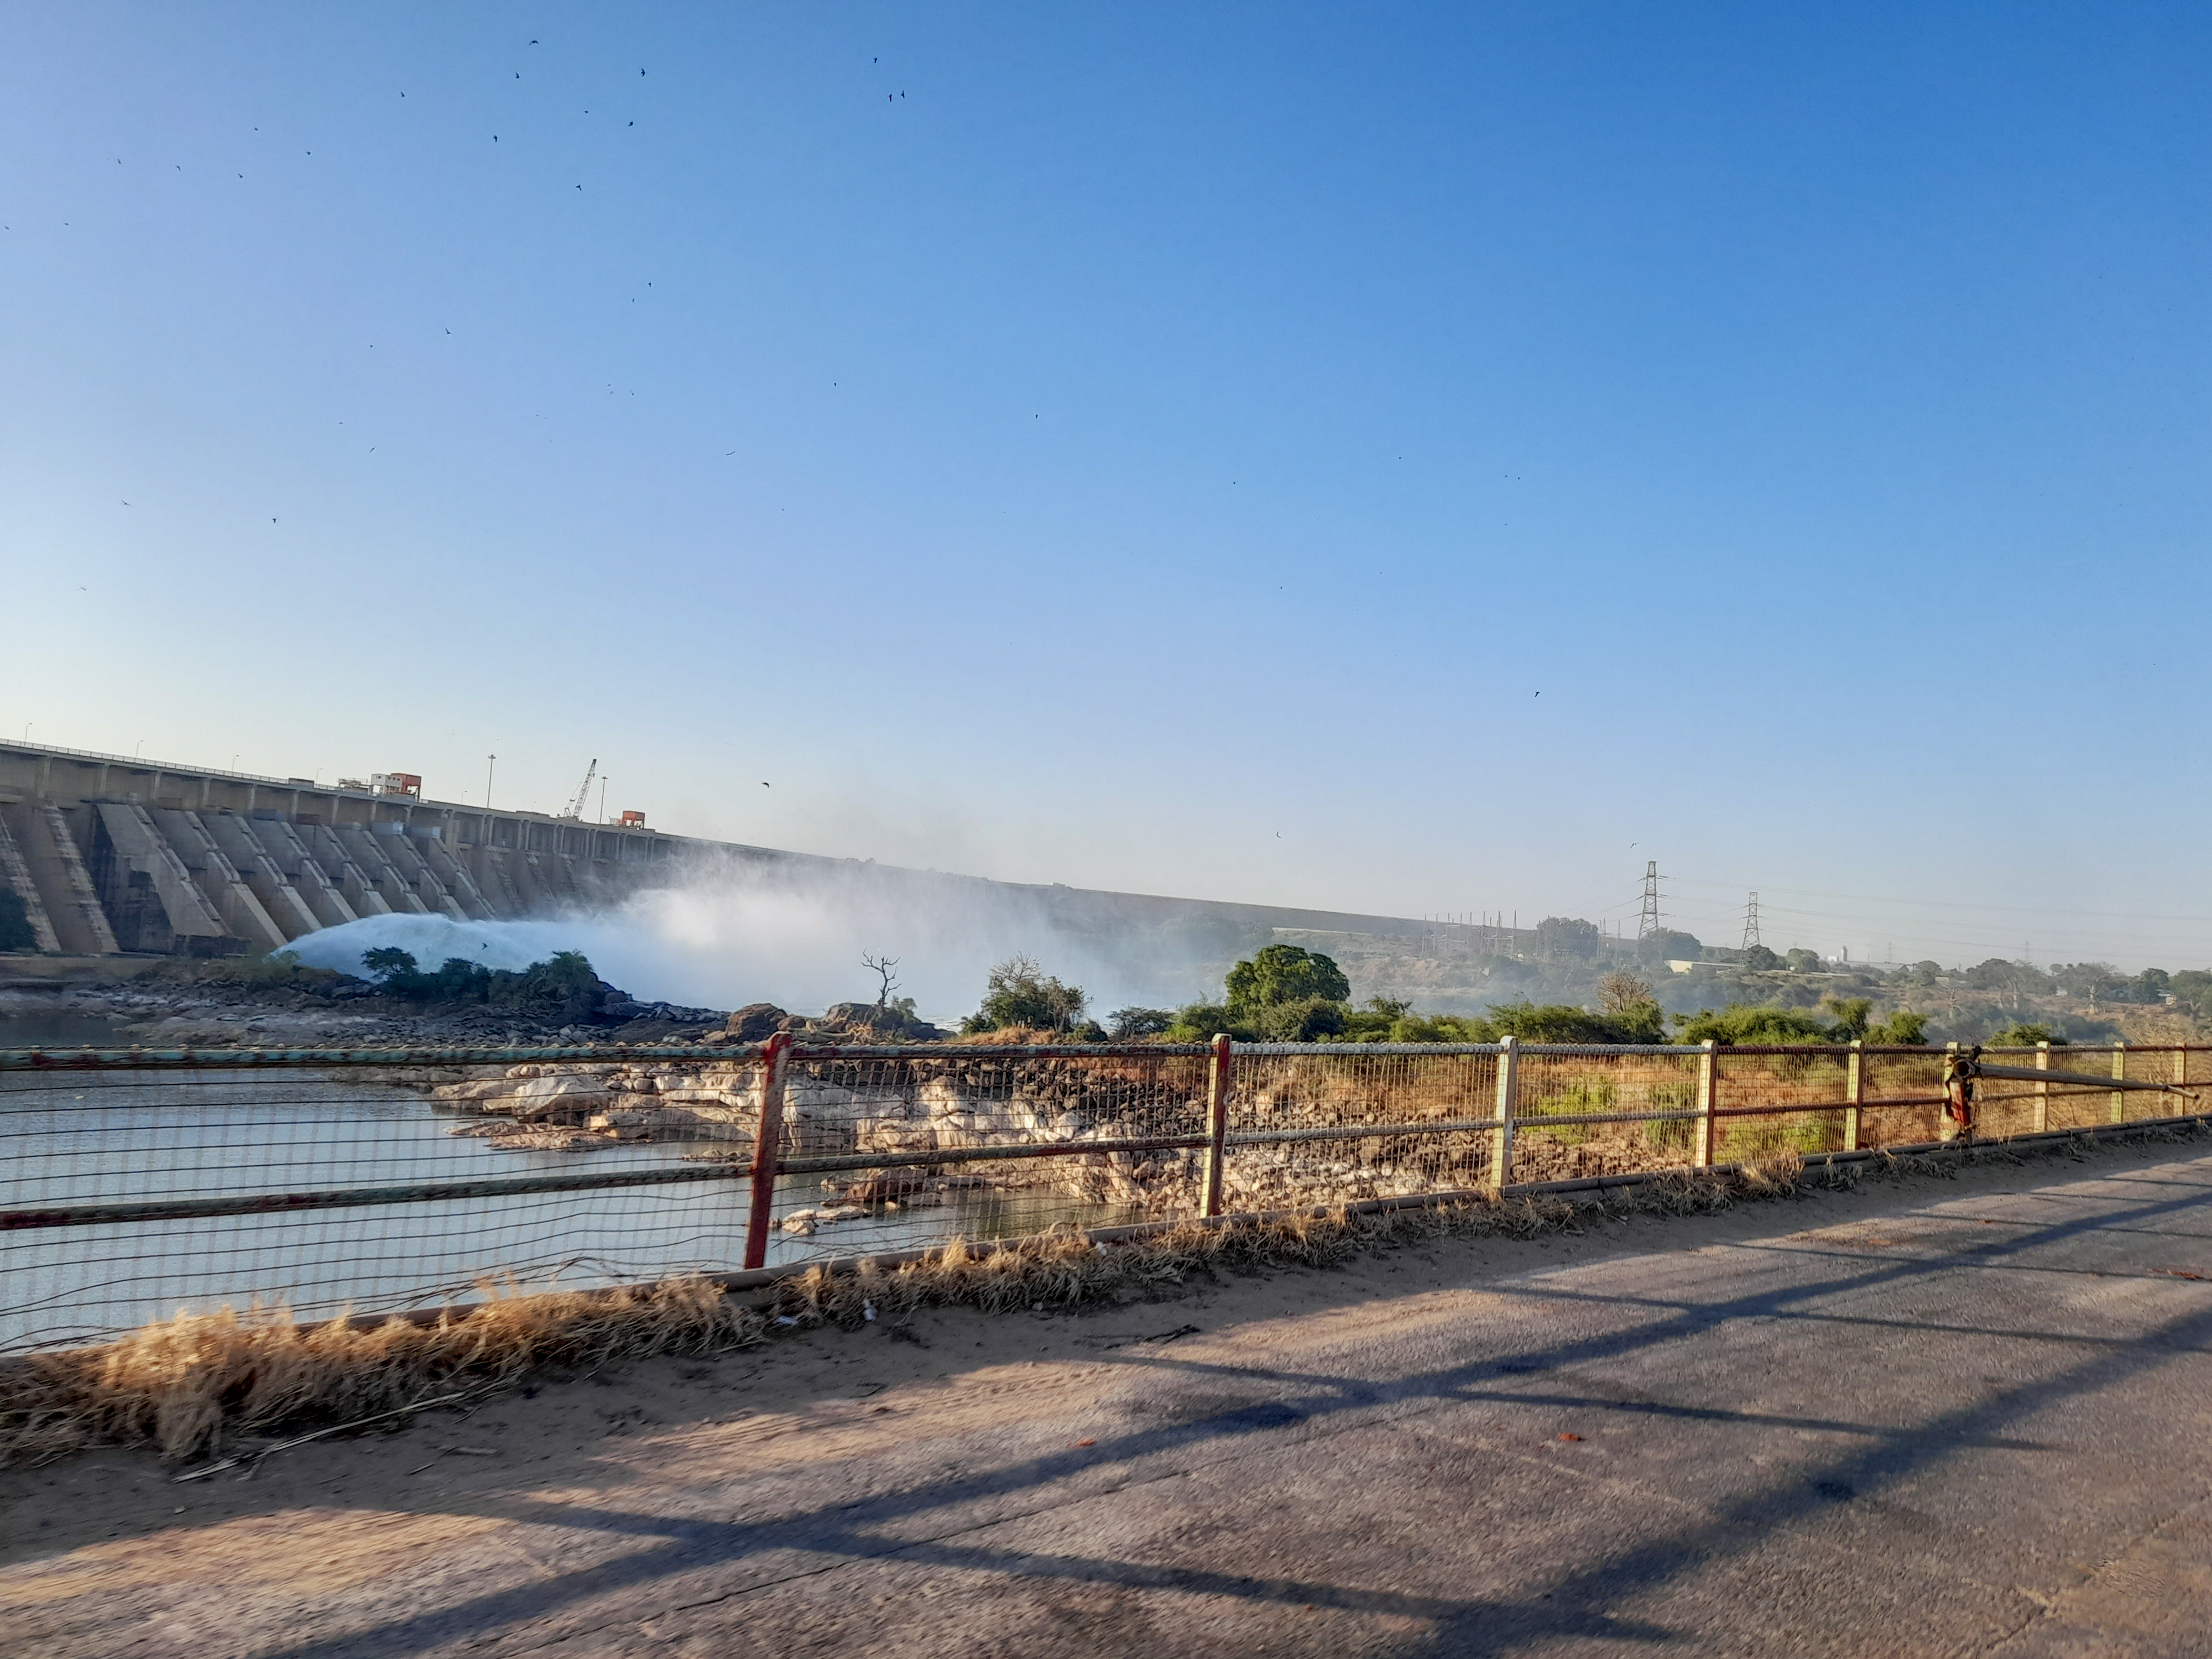
الوصف بالفصحى: سد مائي
التصنيف: Uncategorized